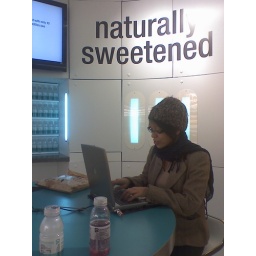
debbie writing on my fb wall in vitamin water store.